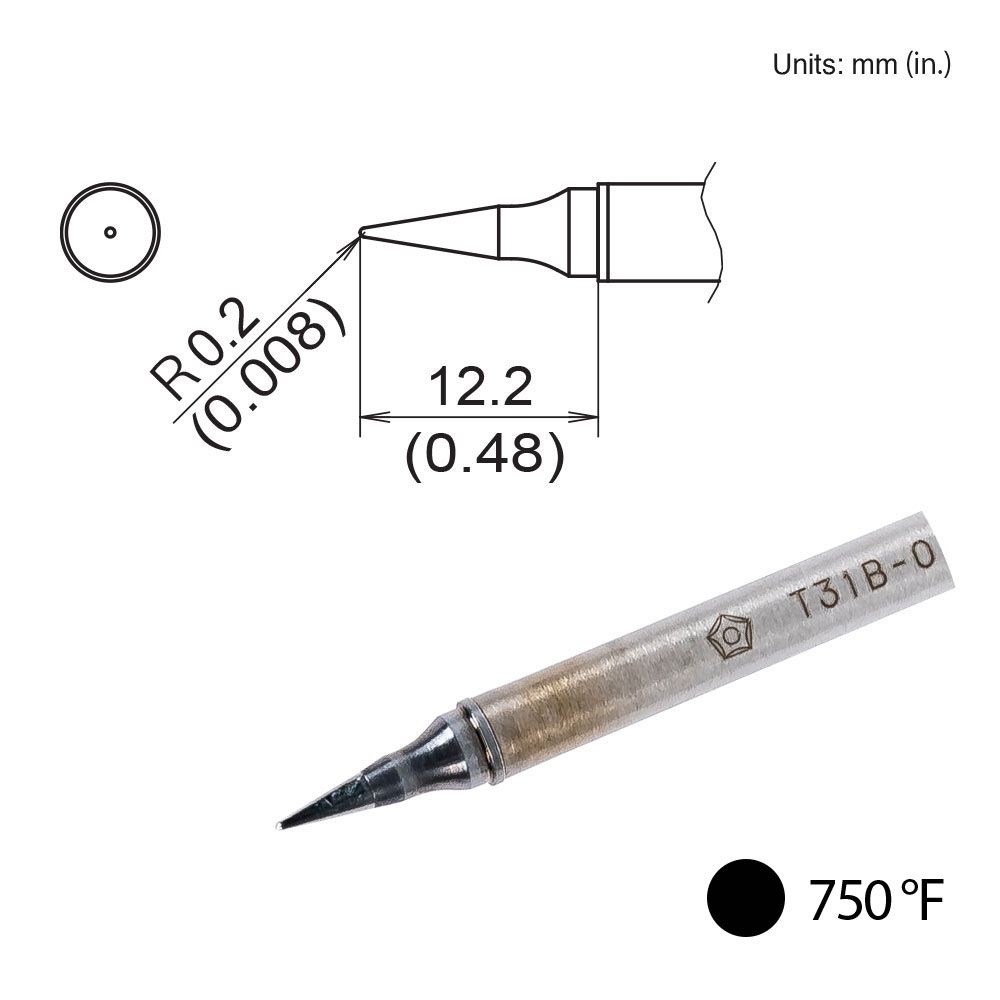
Hakko T31B-02IL Conical Tip, 750°F / 400°C Soldering Tip (Qty of 10)
TIP,CHISEL,0.8 x 6.5mm,IH,400°C/750°F,FX-1001 For use with the Hakko FX-100 RF induction heat soldering station. Fits the Hakko FX-1001 handpiece. T31B Series Composite Tip This tip is used with the Hakko FX-100 Induction Heat Soldering System. Use with the Hakko FX1001-51 soldering iron. Temperature: 750°F (400°C)
Brand: Hakko
Category: Hardware > Tool Accessories > Soldering Iron Accessories > Soldering Iron Tips > Conical Tips